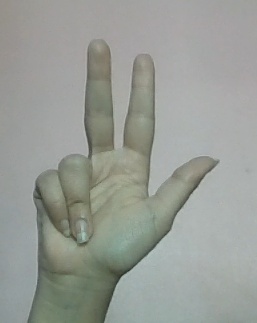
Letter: al